Leto

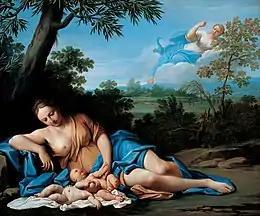
"The Birth of Apollo and Diana", Marcantonio Franceschini, oil on canvas, ca 1692-1709, Liechtenstein Museum.

Her absence, which was preventing Leto from giving birth, kept her in labor for nine days. According to the Homeric hymn, the goddesses who assembled to witness the birth of Apollo were responding to a public occasion in the rites of a dynasty, where the authenticity of the child must be established beyond doubt from the first moment.